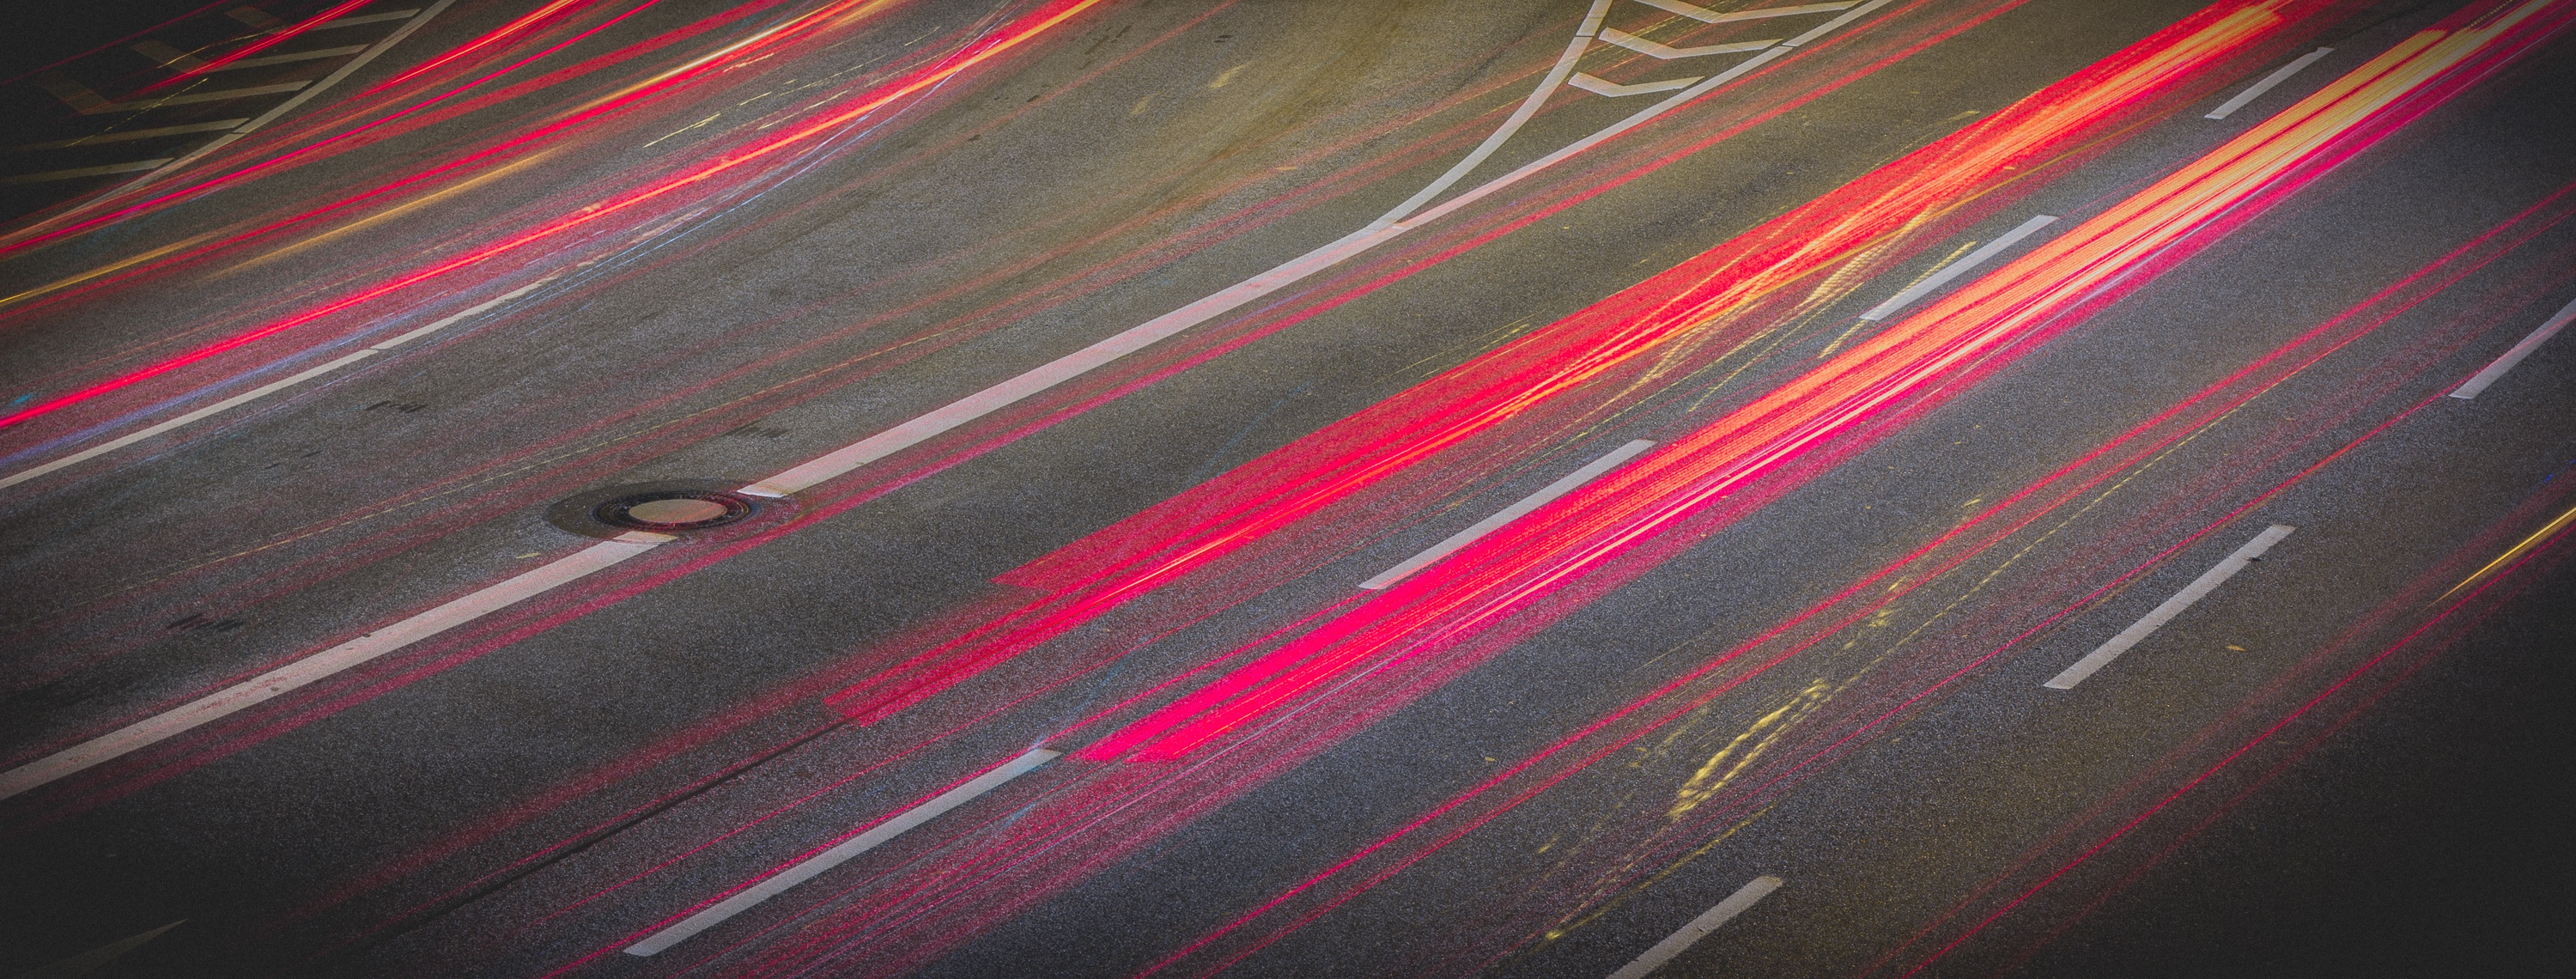
wing, light, wheel, line, red, color, shape, automotive exterior